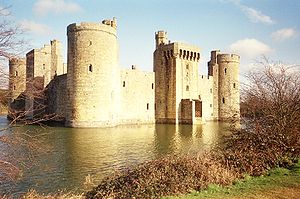
Voldanlæg
Bodiam Castle med voldgrav omkring.
Et voldanlæg kan bestå af mange dele og kan indgå som en fæstningsvold med voldgrav, lynette, fort, bastion, kasemat, berme.